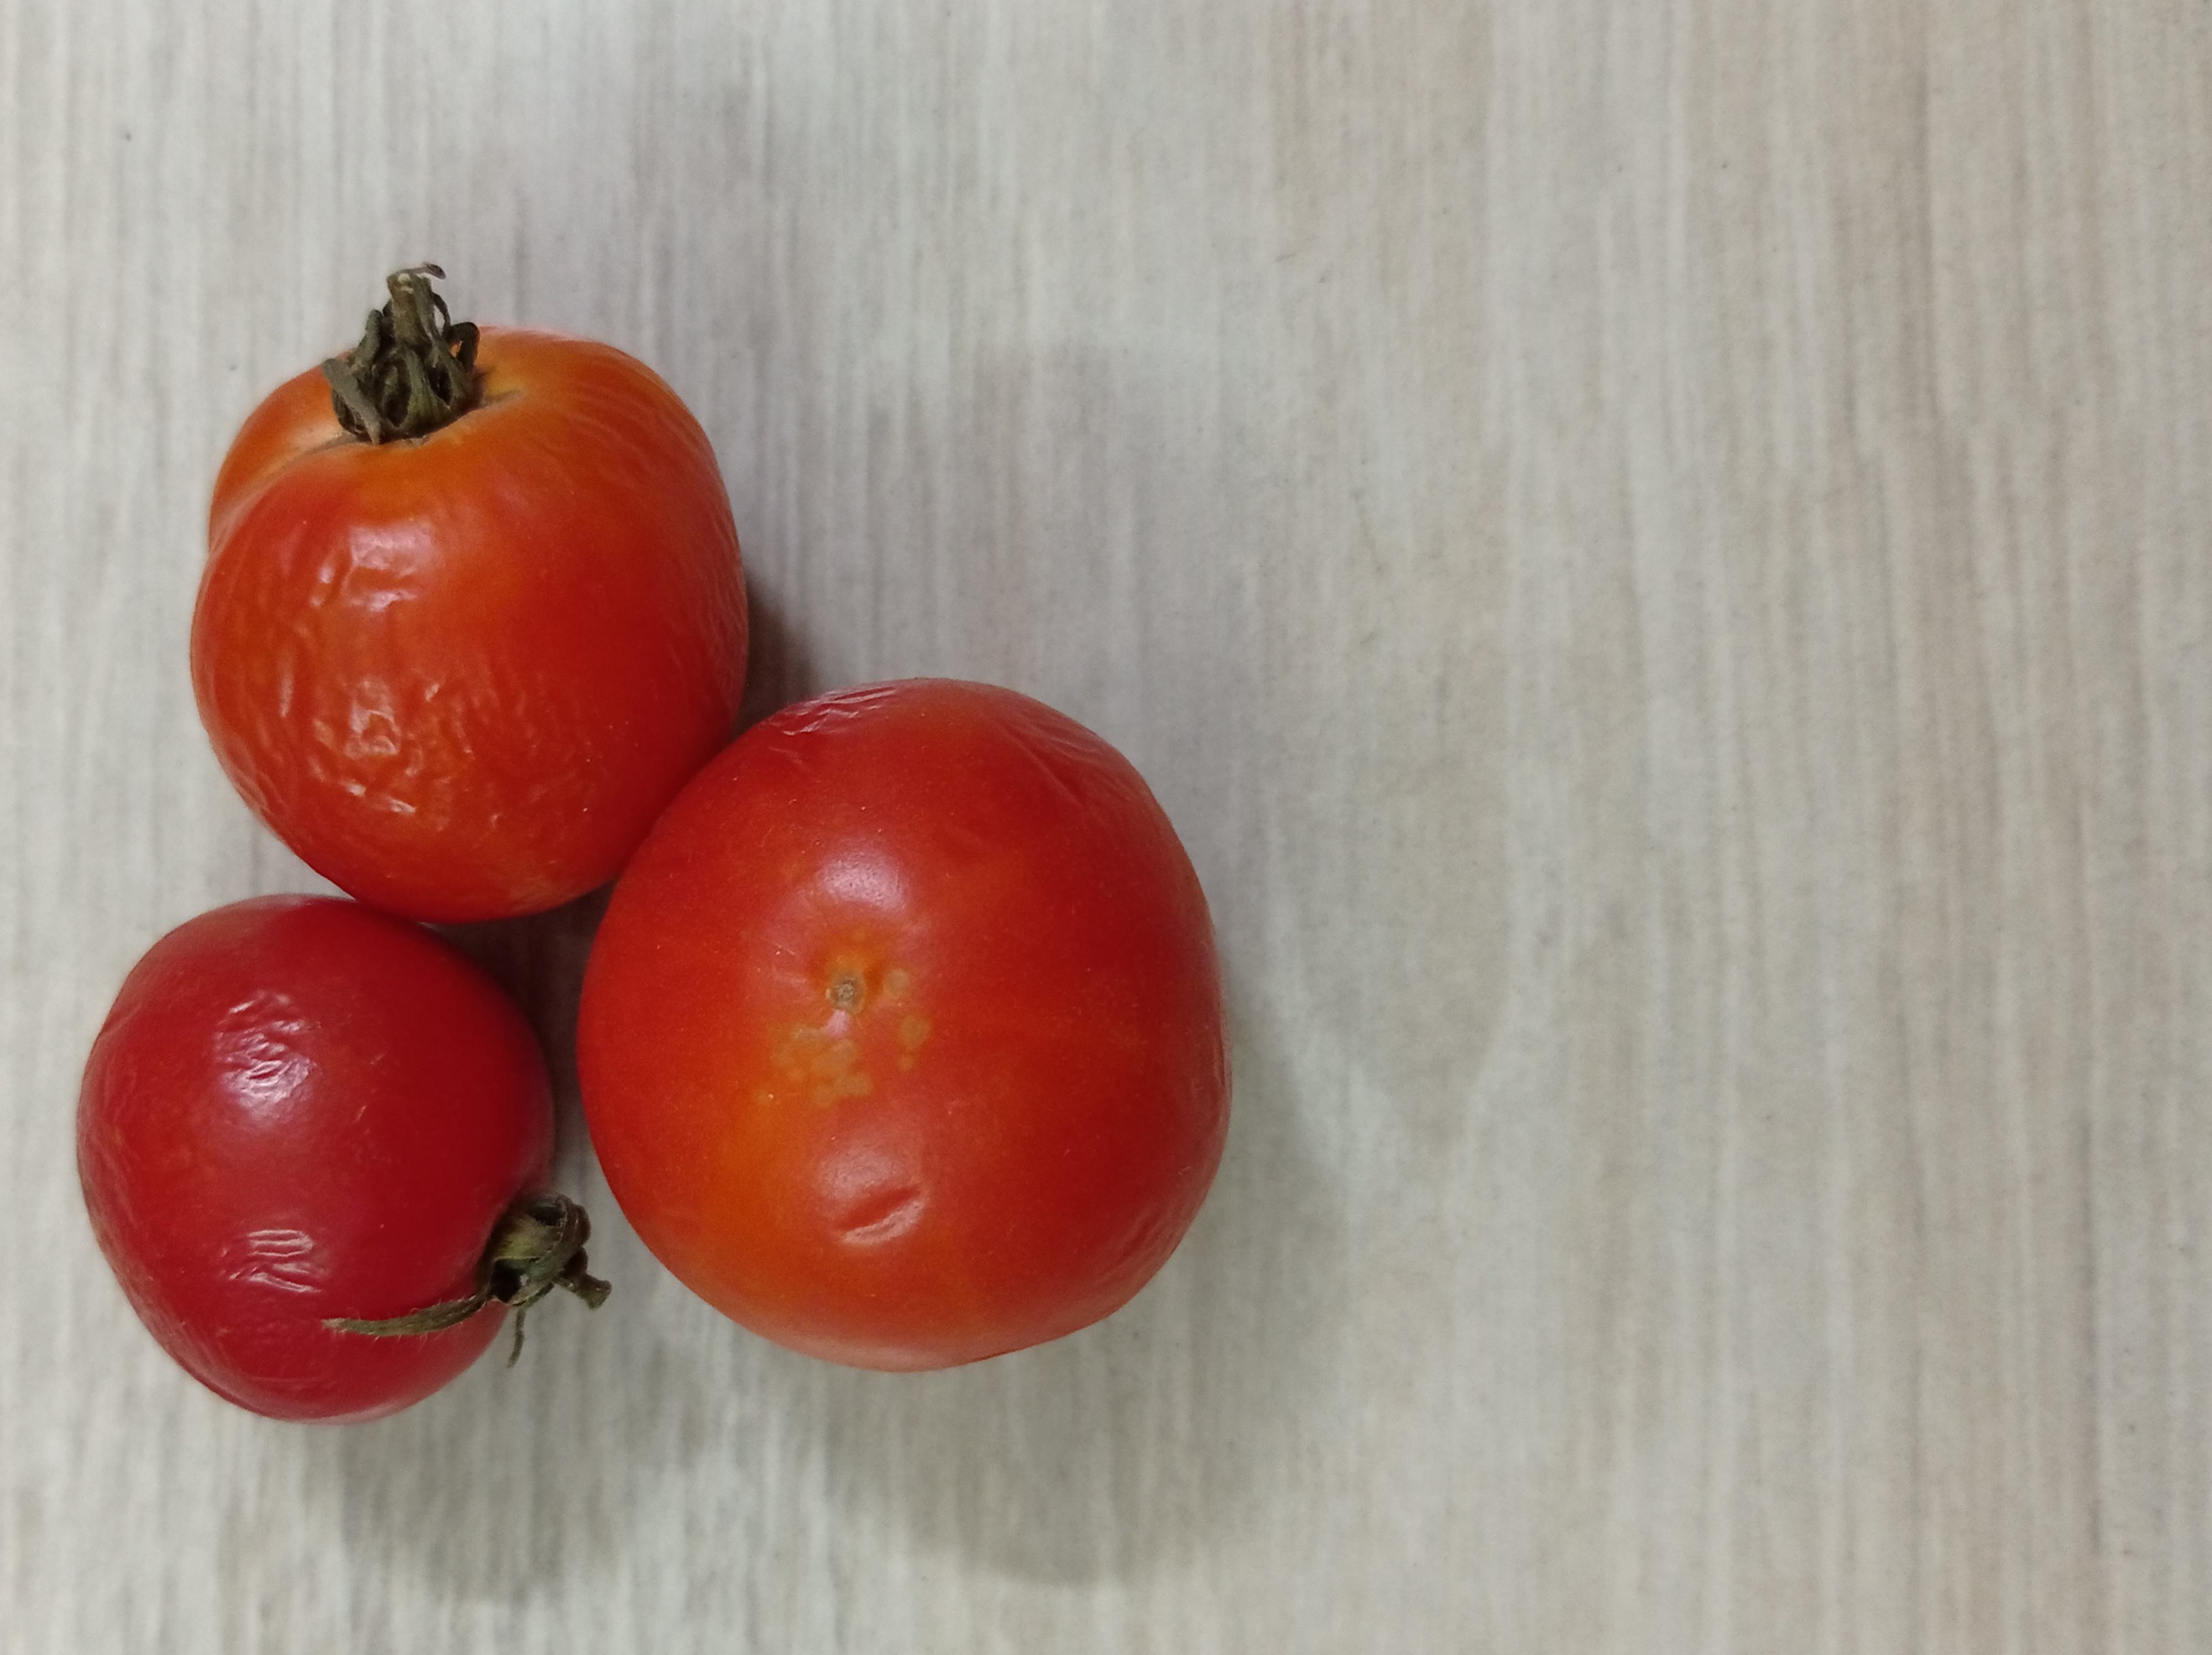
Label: Fresh